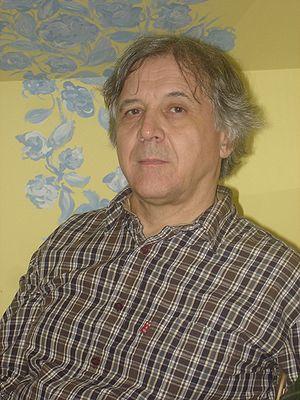
Václav Jamek, né le 27 novembre 1949 à Kladno, est un écrivain et traducteur tchèque, publiant également sous le pseudonyme d'Eberhardt Hauptbahnhof.